History of North America

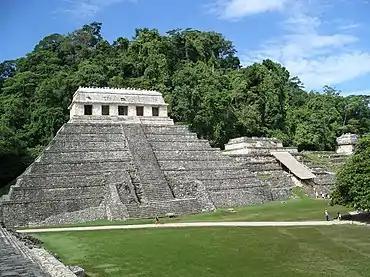
The Mayan ruins of Palenque, Mexico

Stone tools, particularly projectile points and scrapers, are the primary evidence of early human activity in the Americas. Crafted lithic flaked tools are used by archaeologists and anthropologists to classify cultural periods. Scientific evidence links indigenous Americans to Asian peoples, specifically eastern Siberian populations. Indigenous peoples of the Americas have been linked to North Asian populations by linguistic dialects, the distribution of blood types, and in genetic composition as reflected by molecular data, such as DNA. 8,000–7,000 BCE (10,000–9,000 years ago) the climate stabilized, leading to a rise in population and lithic technology advances, resulting in a more sedentary lifestyle.